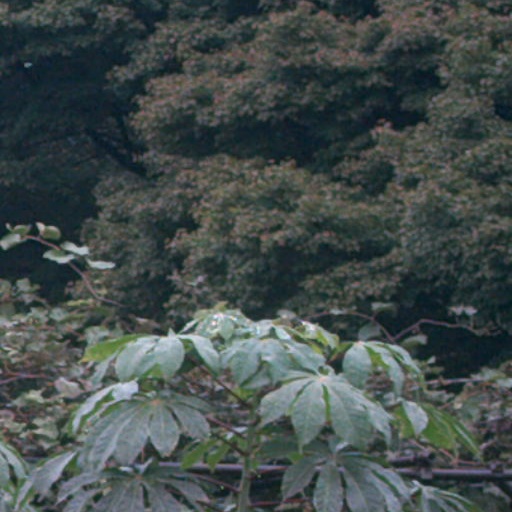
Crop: cassava